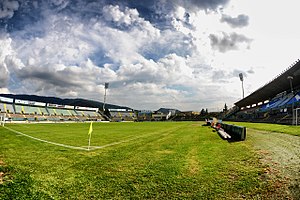
Brescia Calcio
Brescia Calcio har hjemmebane på Stadio Mario Rigamonti
Brescia Calcio er en italiensk fodboldklub fra byen Brescia i Lombardiet. Klubben blev grundlagt i 1911 under navnet Brescia Football Club.